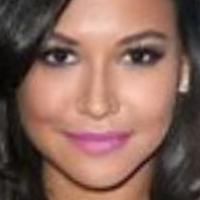
Age group: age 21-30